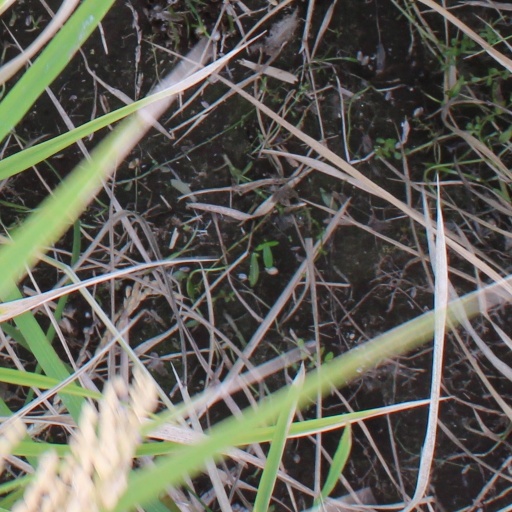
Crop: rice